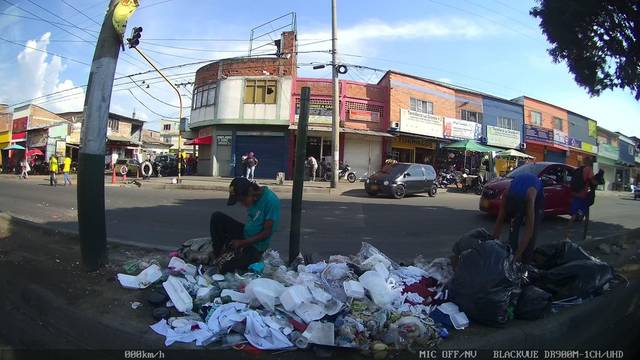
Region: Colombia
Coordinates: 3.448, -76.526